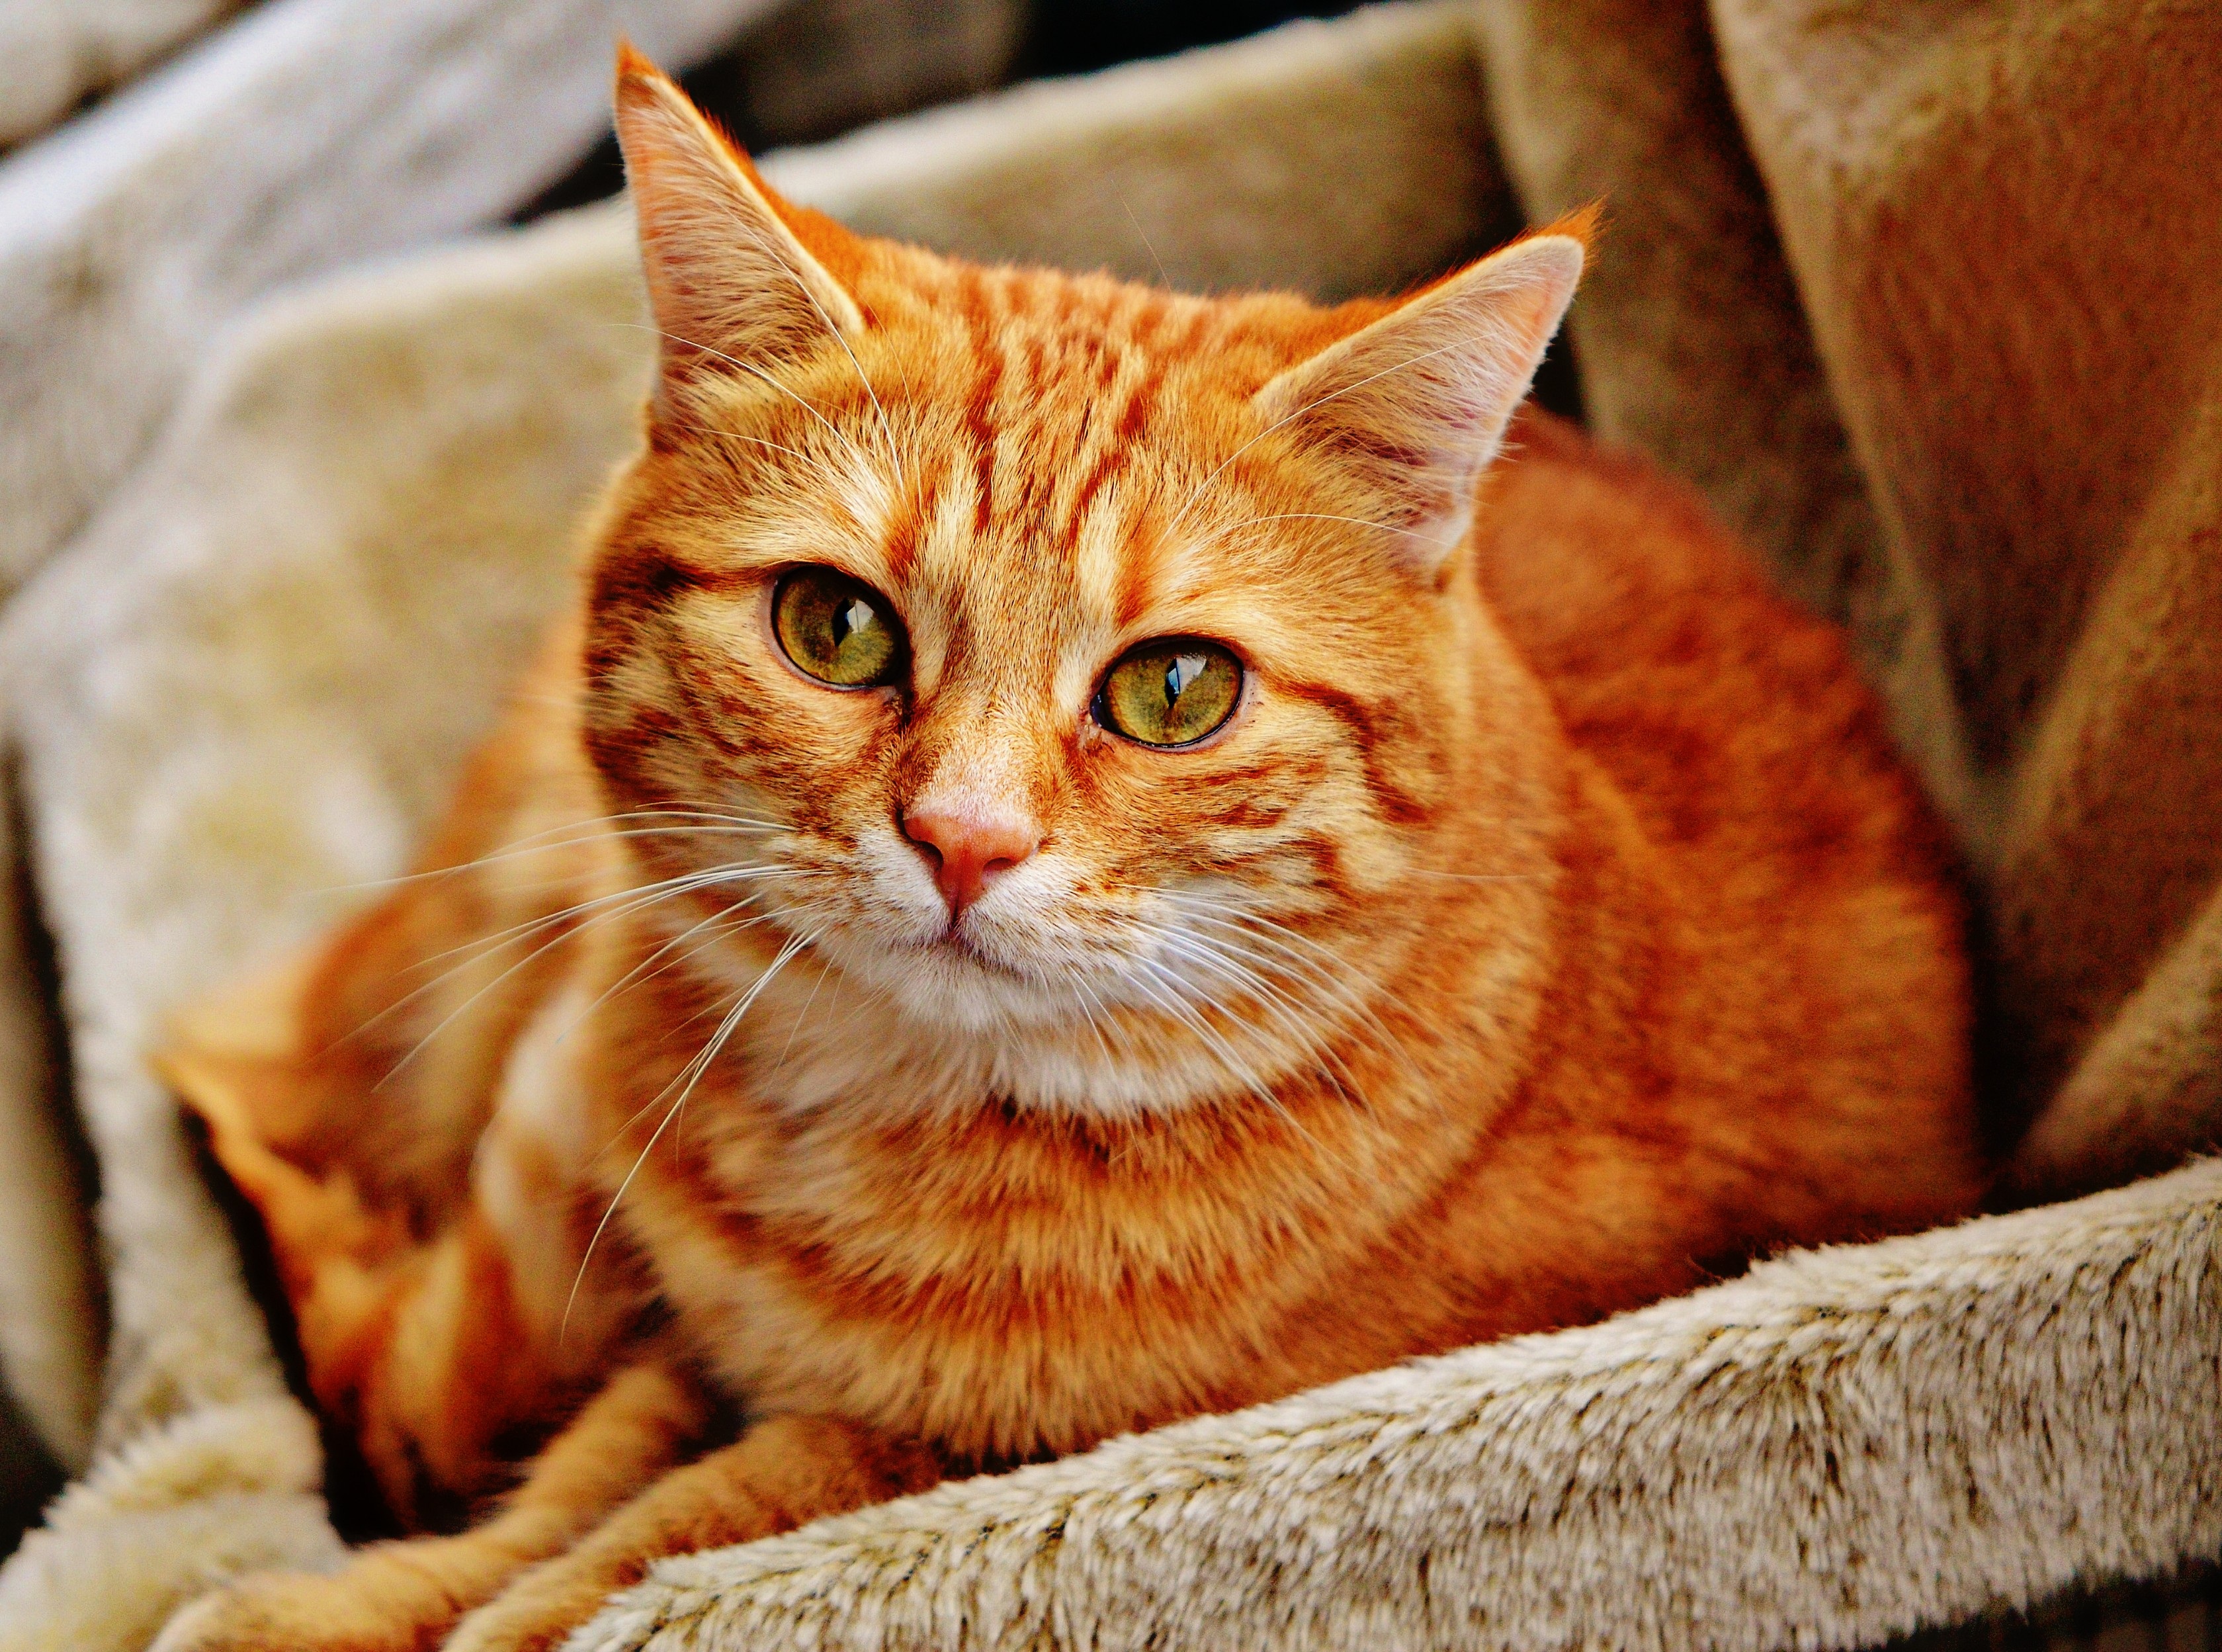
sweet, animal, cute, pet, fur, red, kitten, cat, mammal, playful, whiskers, tiger, adidas, vertebrate, cuddly, animal world, domestic cat, mackerel, cat face, young cat, red mackerel tabby, red cat, tabby cat, european shorthair, small to medium sized cats, cat like mammal, domestic short haired cat